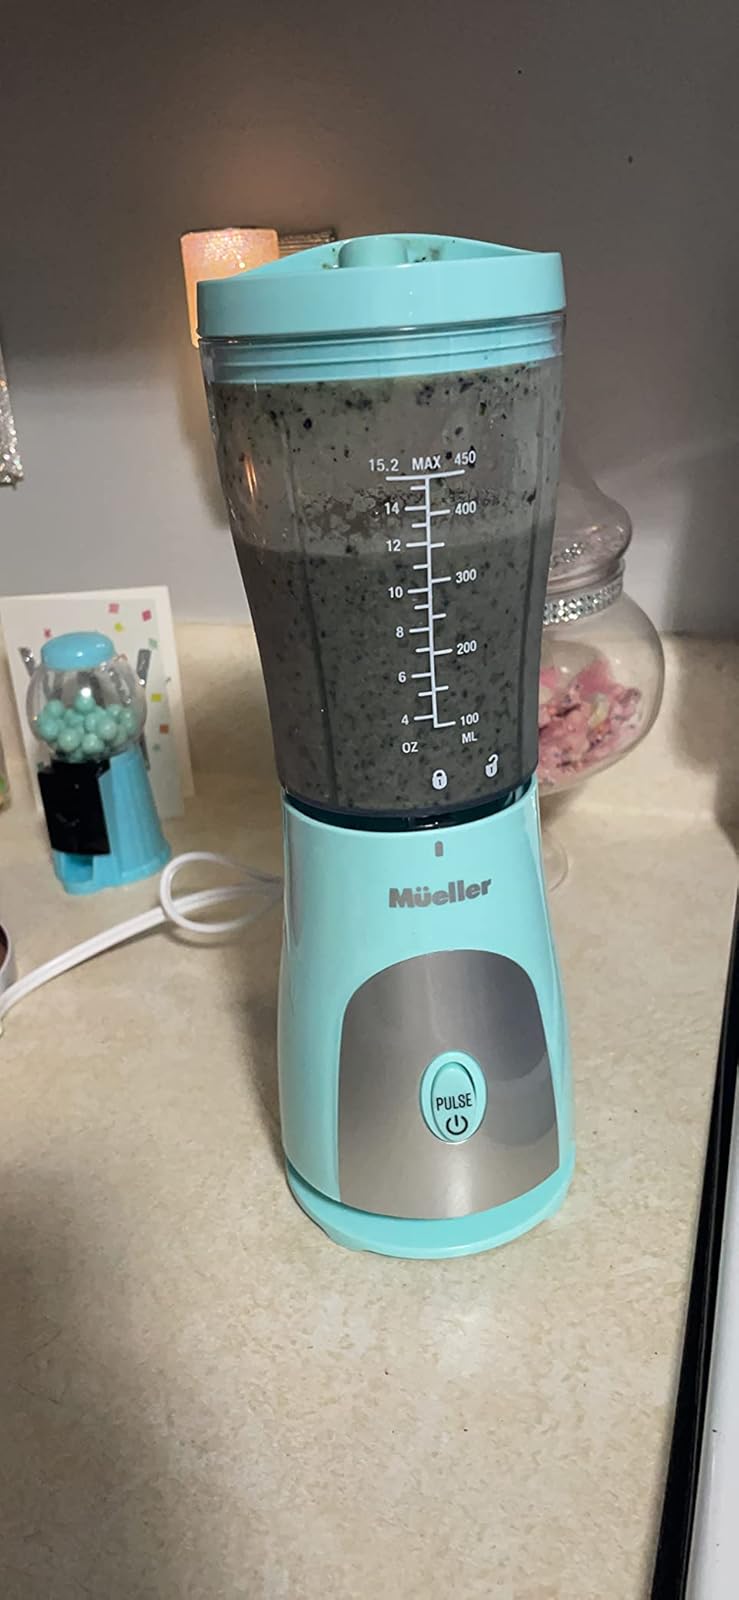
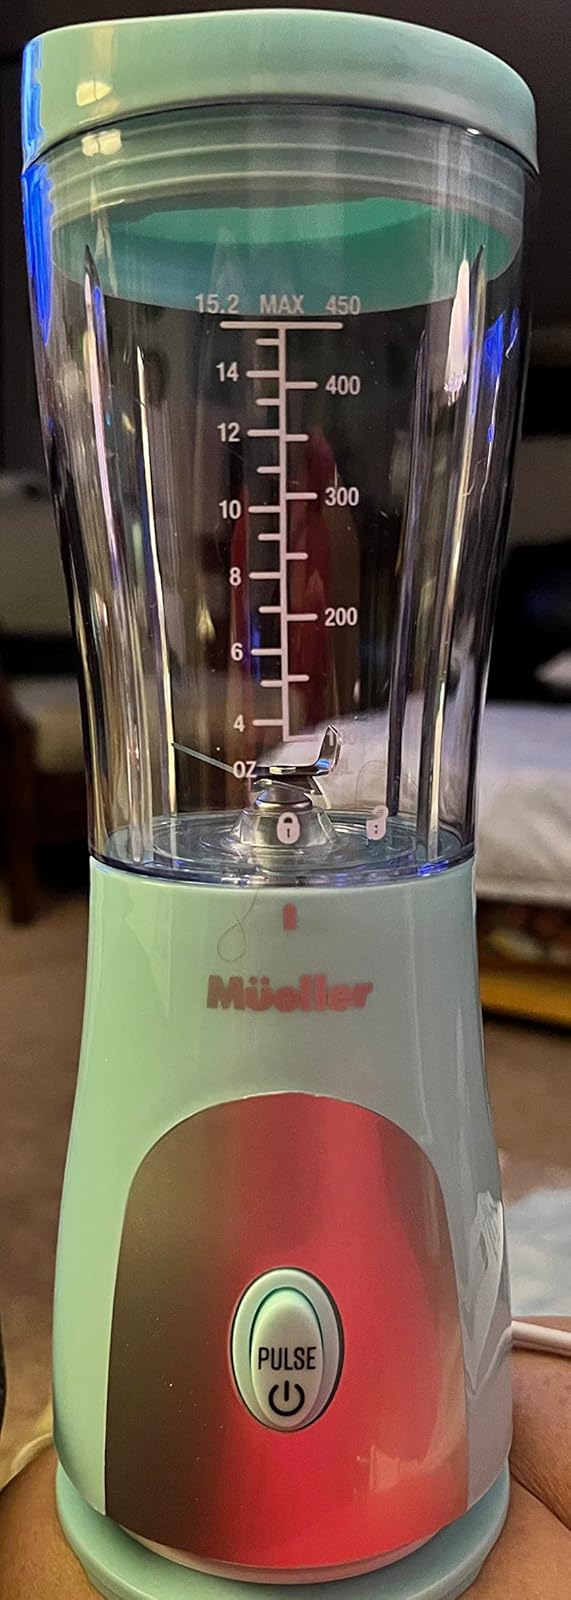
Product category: items_blender
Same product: yes